Dag Hareide

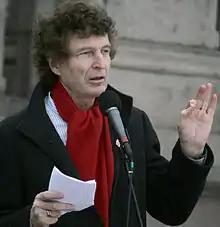
Dag Hareide (2011)

Dag Hareide (born 24 February 1949) is an organizational leader and author. He was knighted in the First Order of St. Olav by the King of Norway in 2015 for exceptional engagement in social innovation in civil society. He has been director of Rainforest Foundation Norway (2012–2015), one of the largest rainforest organizations in the world, Director of Nansen Academy Norway, the Norwegian Humanistic Academy which included the Nansen Center for Peace and Dialogue (2006–2012) and of other folk high schools, Chair of Nordic Forum for Mediation and Conflict Management (2002–2006) which gathered conflict mediators from the five Nordic countries. Curriculum developer in conflict management at the Norwegian Police University College, General Secretary of Oslo City Mission, a comprehensive diaconal institution, Chair of the Namibia Association of Norway, which was a leading NGO in Europe in support for SWAPO, the liberation movement for Namibia. Rehabilitation Coordinator for United Nations Emergency Office during the famine in Ethiopia (1985–1988) and returned later to coordinate and write the first five-year National Disaster Preparedness Plan in Ethiopia for the Ethiopian Government (1996–1998) General secretary of Friends of the Earth Norway, the largest environmental organization in Norway (1990–1995). He has also workes as journalist, pastor, teacher at high schools and University Colleges, initiated several campaigns and associations working for solidarity, dialogue and protection of the environment. He was member of the National Sustainability commission which had the prime minister, four other ministers and the leaders of employers and employees organisations as member. Hareide represented the environmental movement. He served as vice chair of the National Value Commission (Verdikommisjonen) which was formed by the Norwegian Prime Minister, and member of the Commission that formulated the objectives for the Norwegian School system (Bostadutvalget) https://www.gd.no/nyheter/lager-ny-formalsparagraf-i-skolen/s/1-934610-2342653. He chaired the first official dialogue between all faith and life stand communities in Norway. He has a Doctorate in Sociology (Magistergrad) from University of Oslo on the topic of vulnerability and preparedness in famine, and studies in religion, intellectual history, mass media, agriculture and statistics from different Universities and University Colleges in US and Norway.